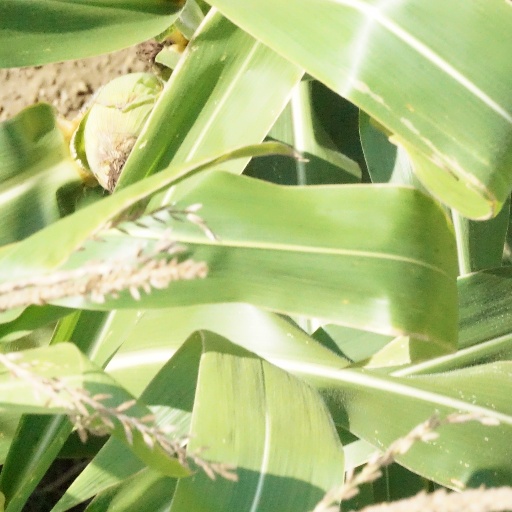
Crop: maize; corn